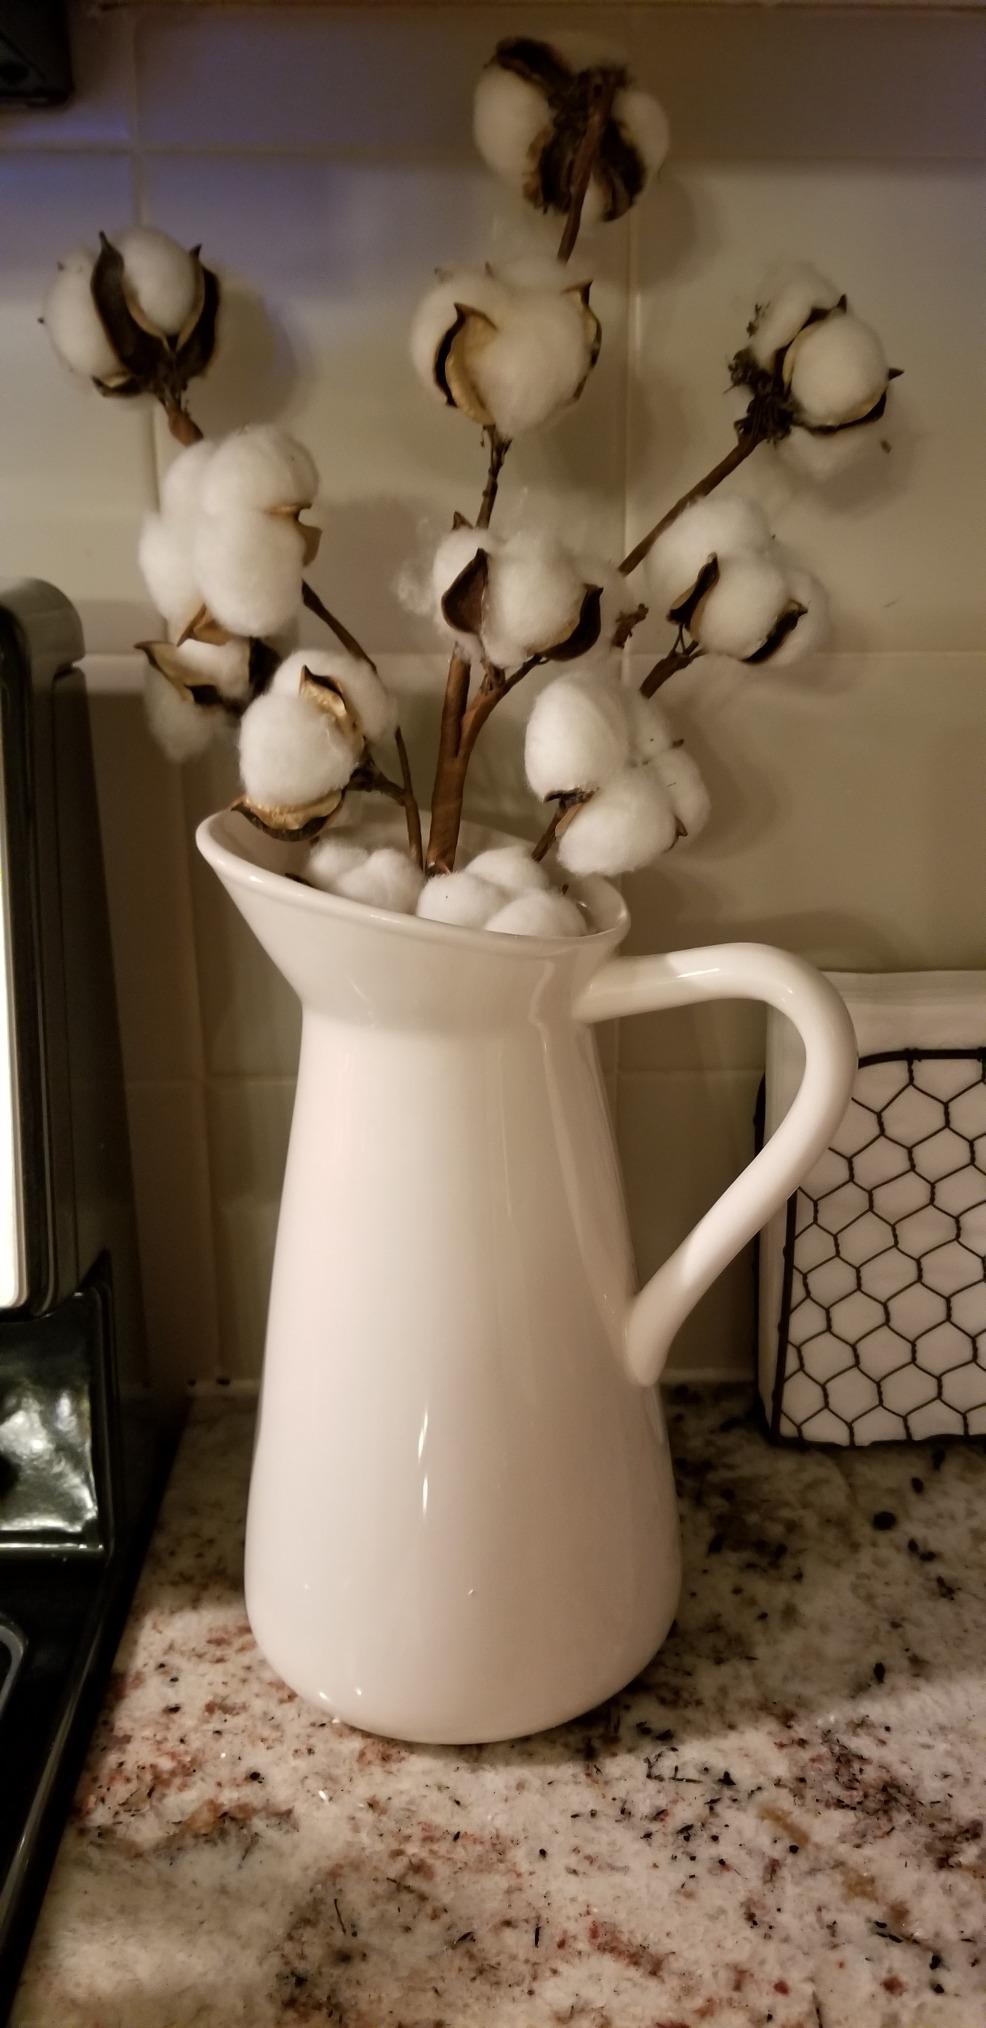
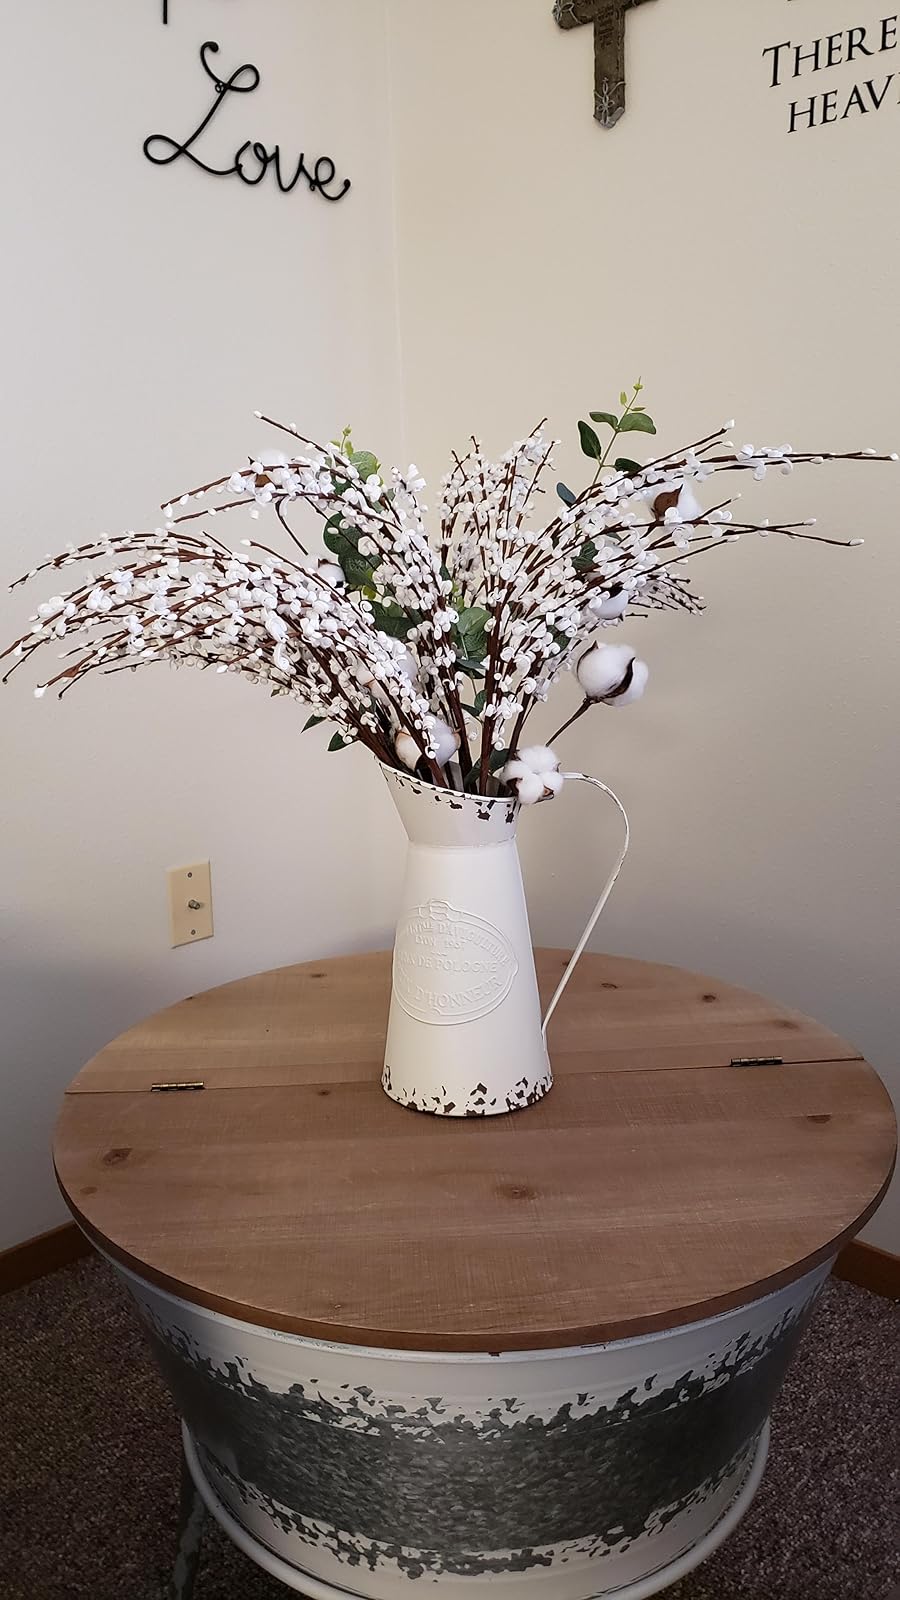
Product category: vase
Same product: no